Shaan Hundal

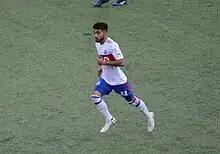
Hundal playing with Toronto FC II in 2017

In 2016, he played a match with Toronto FC III in the Premier Development League, and also played with the team for two matches in 2018 in League1 Ontario. He scored a hat trick on May 20, 2018 against Toronto Skillz FC.